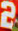
Number: 2